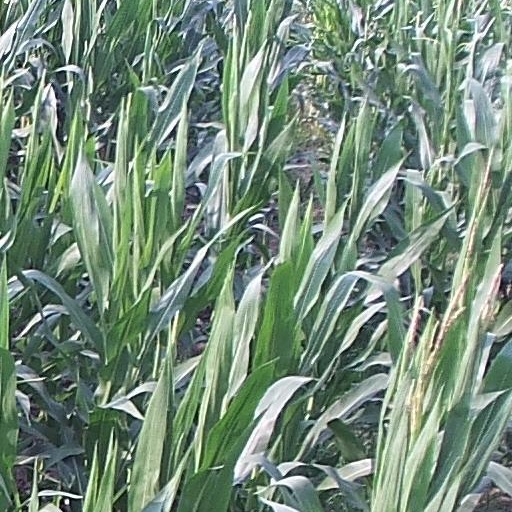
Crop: maize; corn